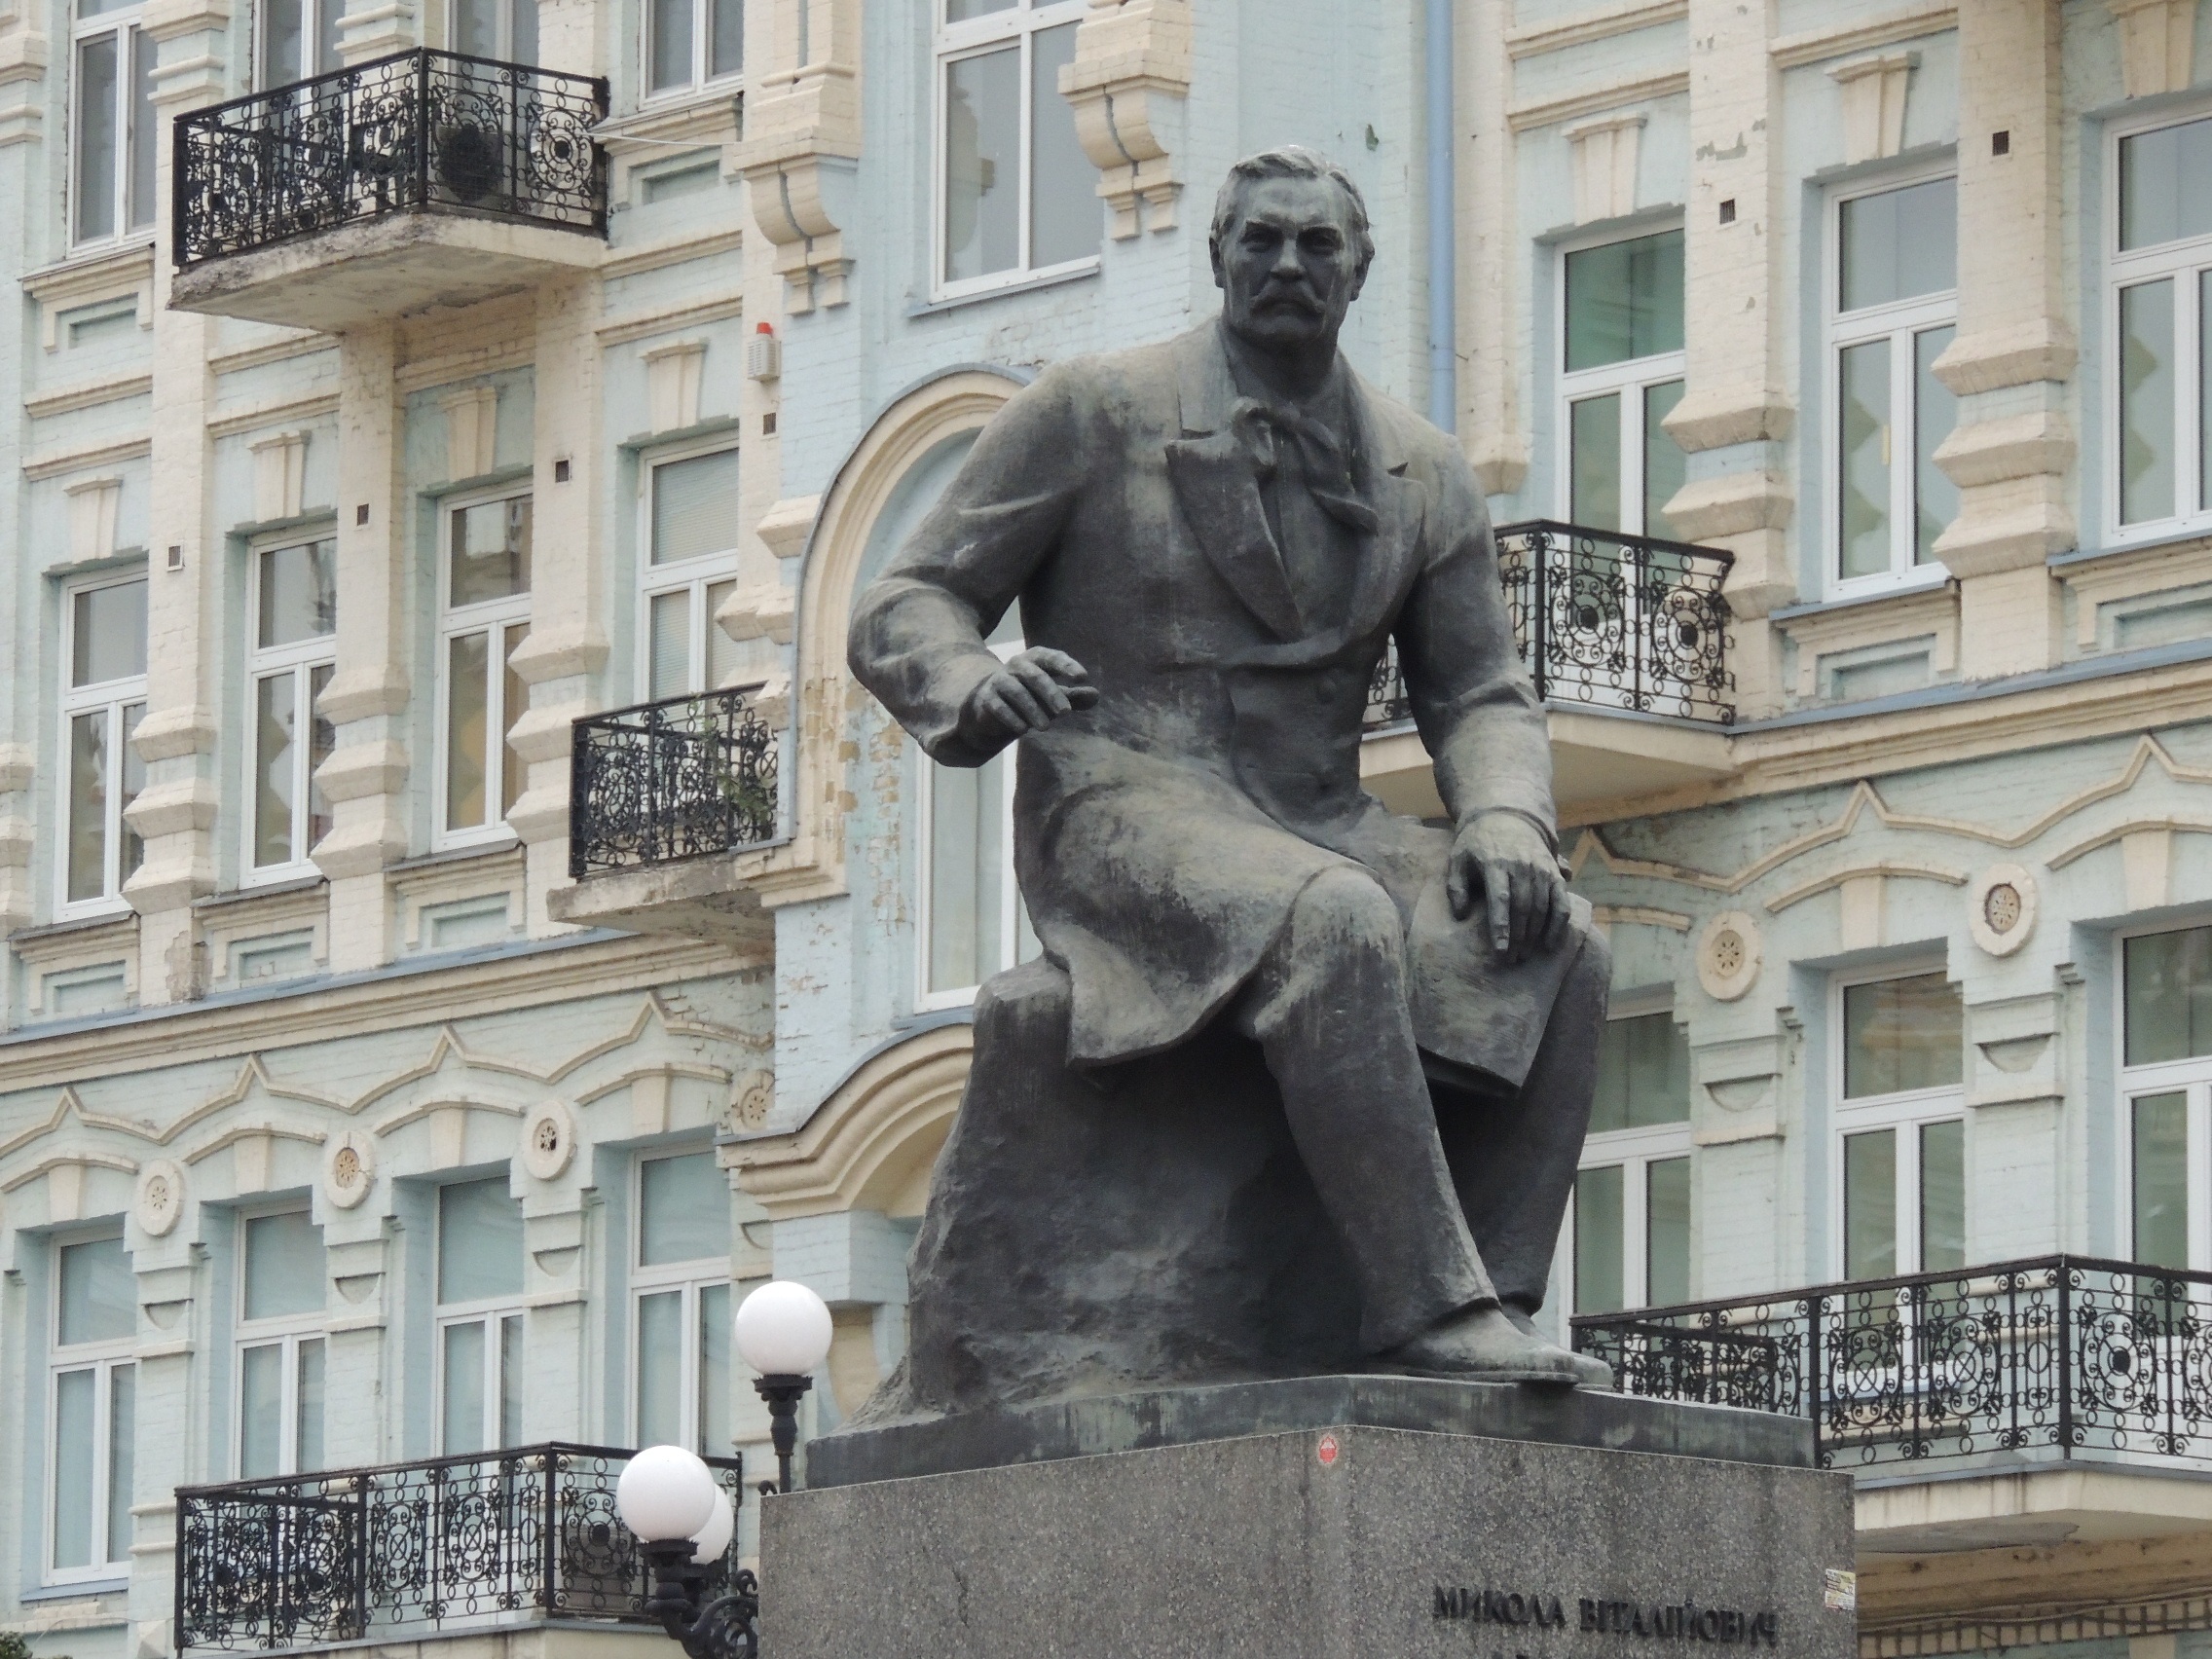
monument, statue, artwork, sculpture, art, ukraine, kiev, the symbols of kiev, mikola